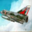
Label: airplane